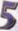
Number: 5